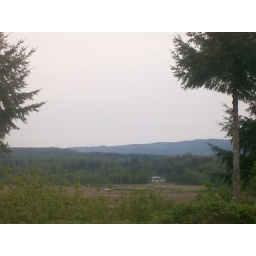
This is the view from our back yard of a field and the Cowlitz river in the bottom right of this picture